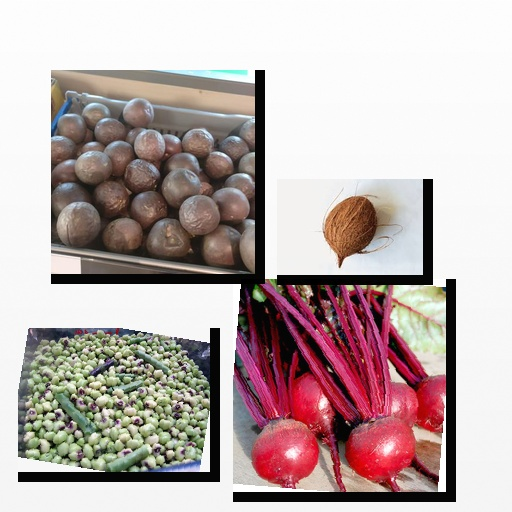
Food items: coconut, passion_fruit, beetroot, peas